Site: brandenburg
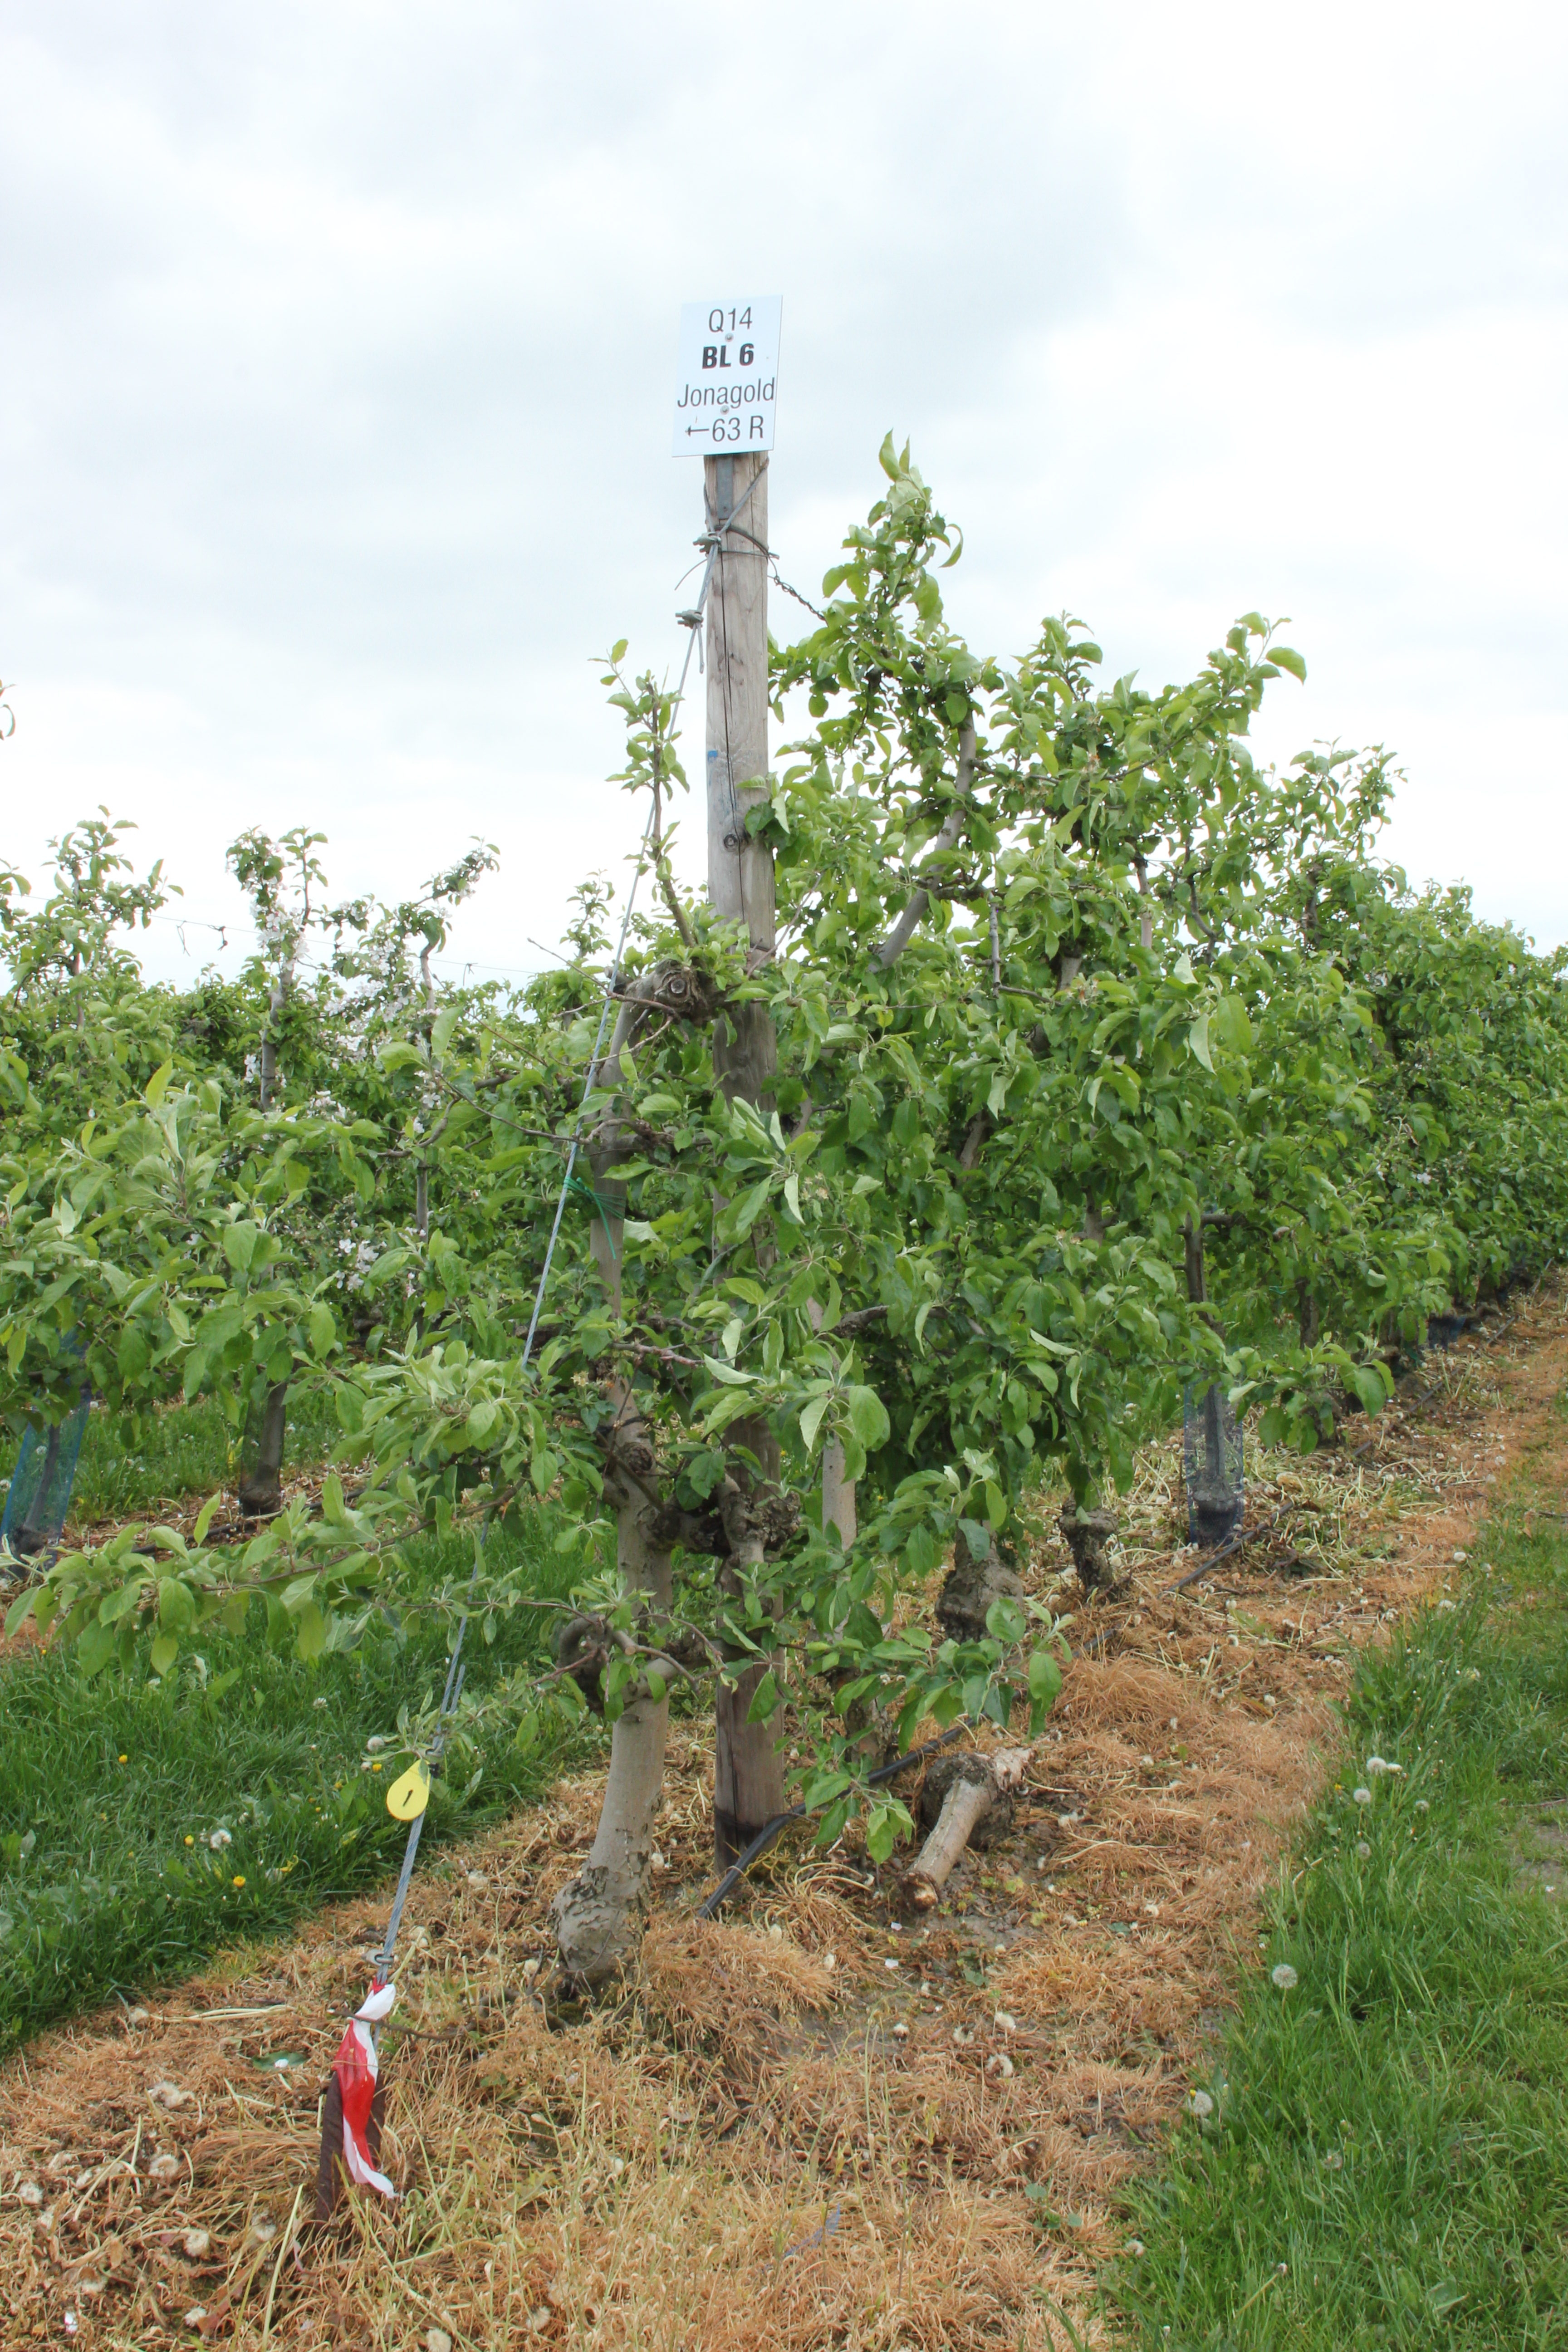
Growth stage (BBCH 67): Flowering